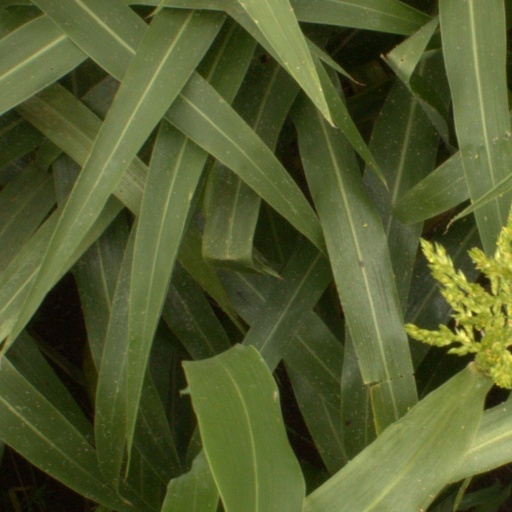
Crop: sorghum